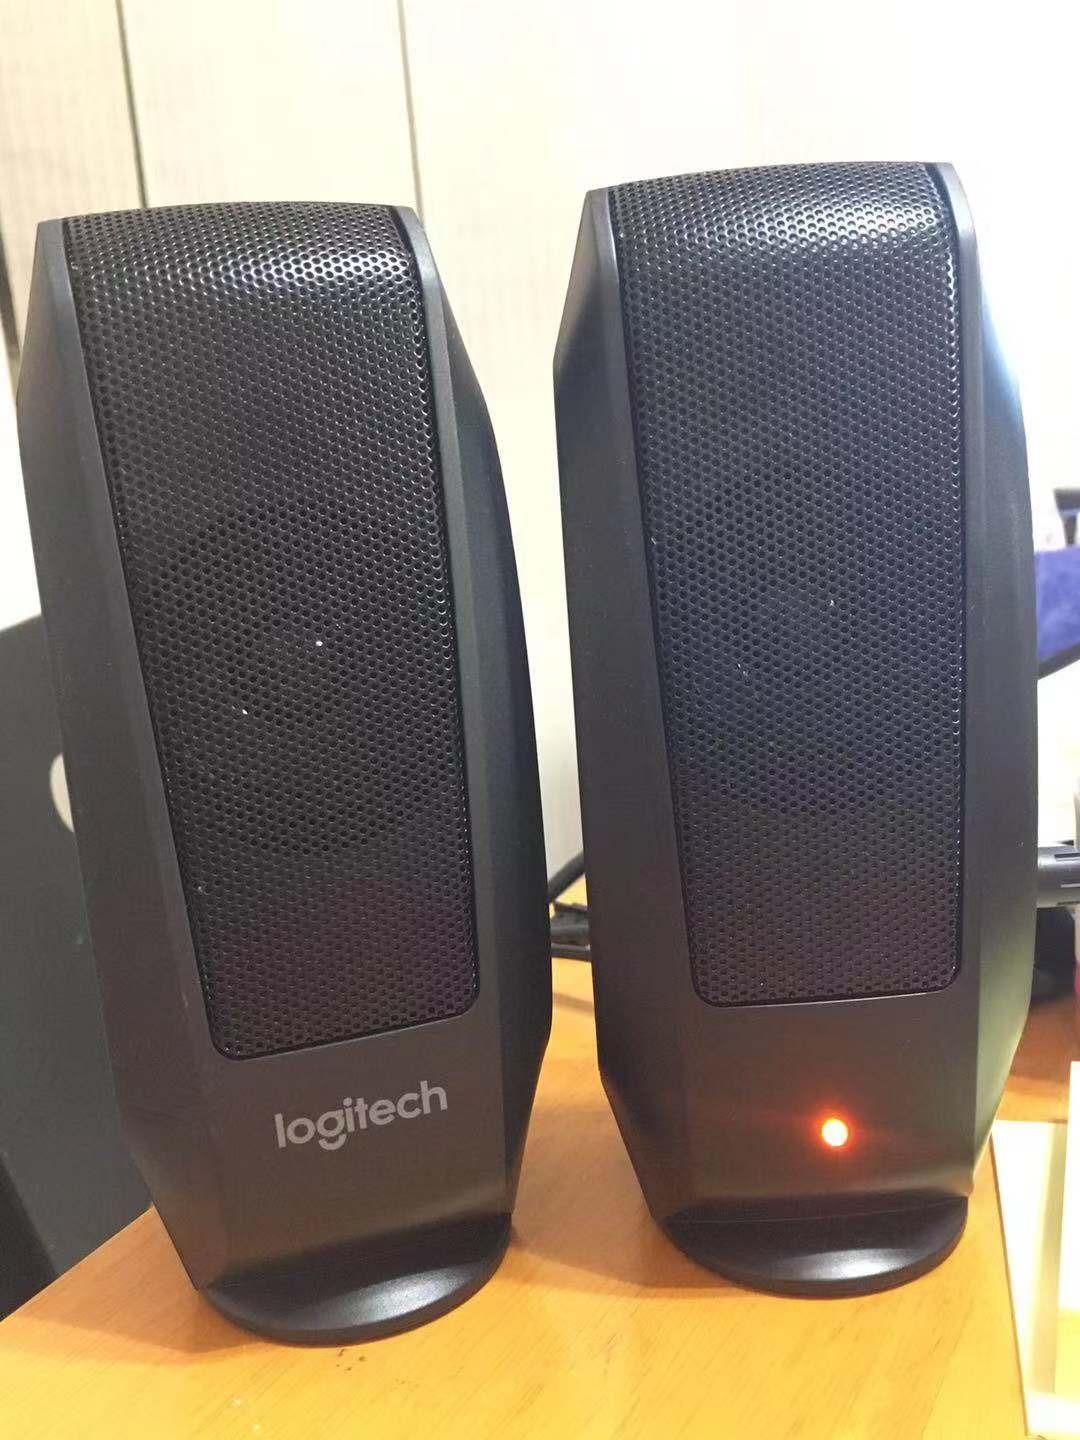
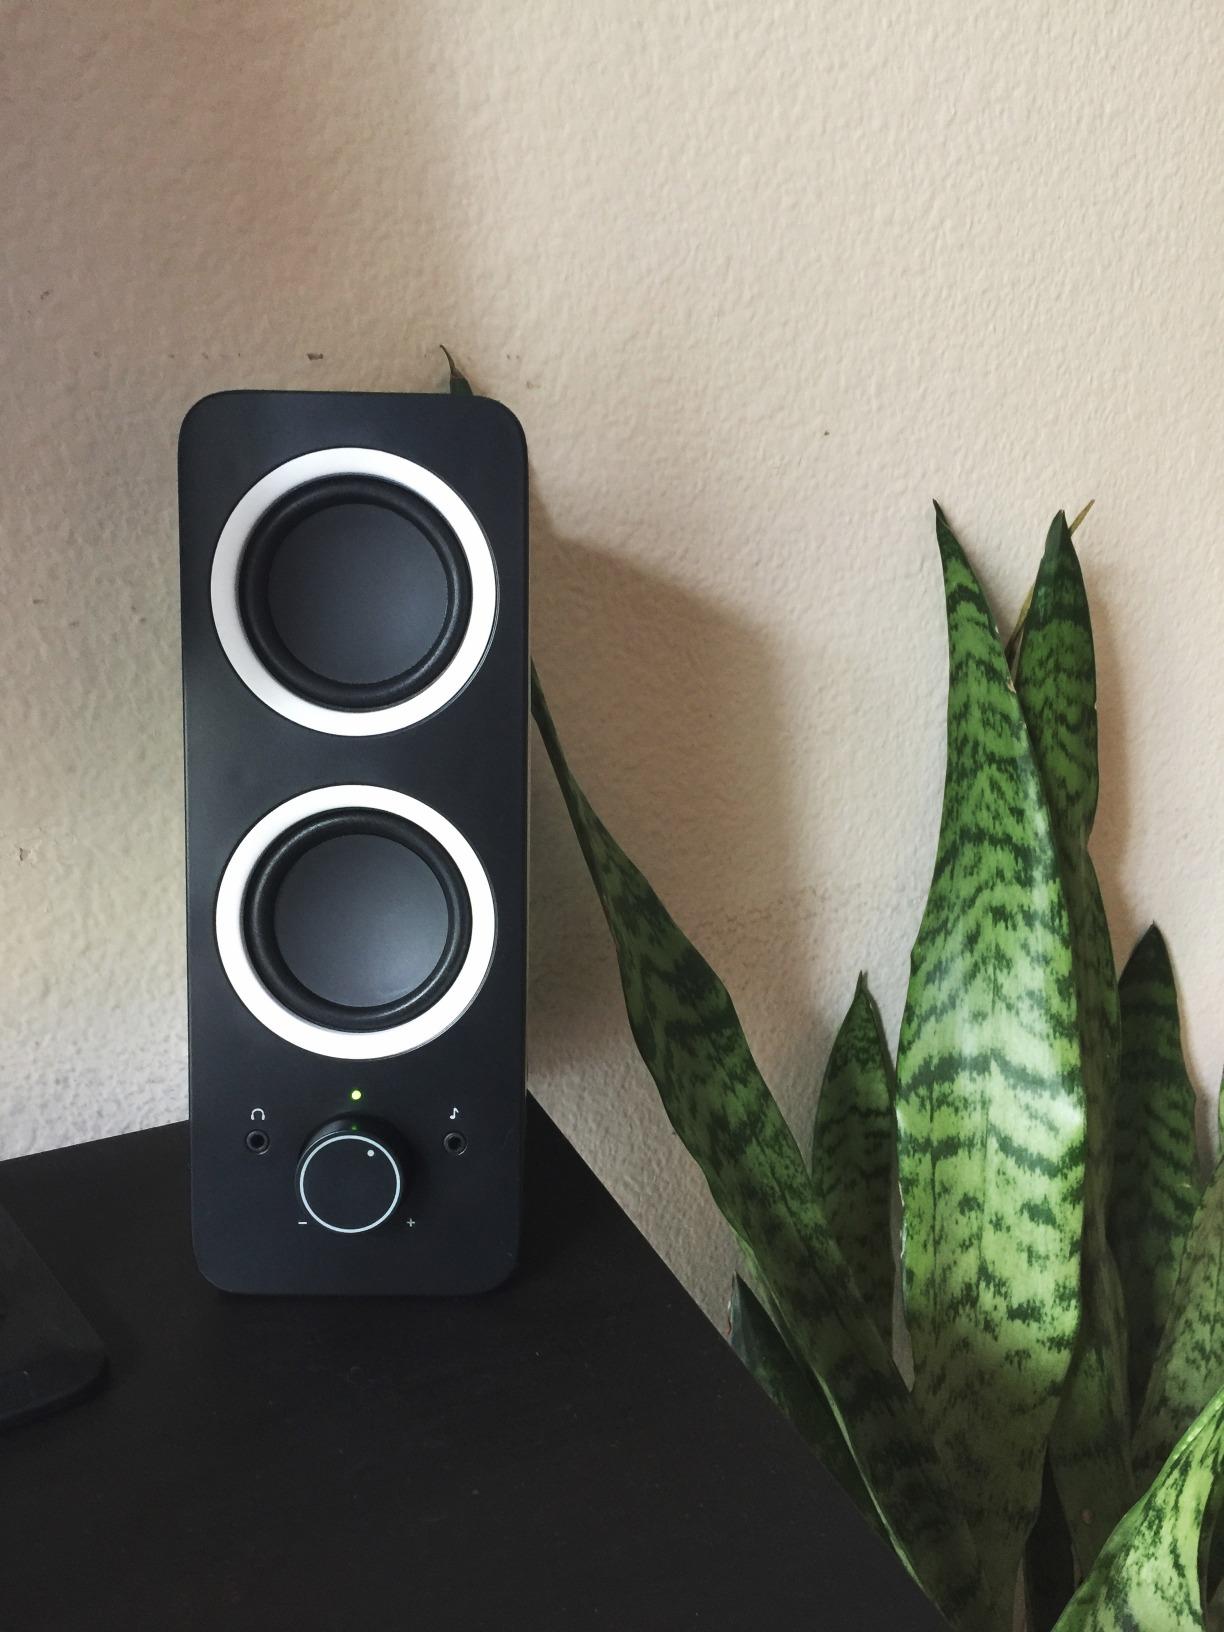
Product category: speaker
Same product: no